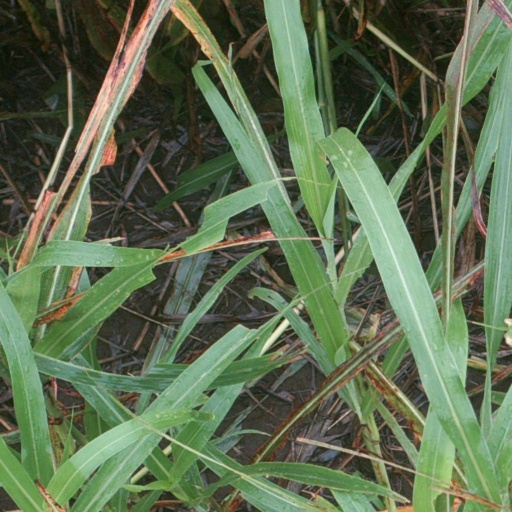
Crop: sorghum